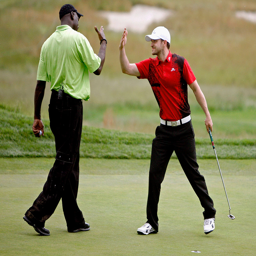
basketball shooting guard and pop artist congratulate one another .